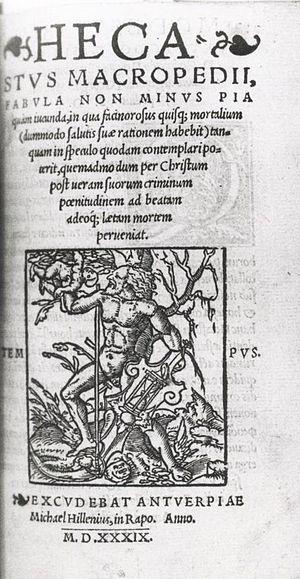
Georgius Macropédius, de son vrai nom Joris van Lanckvelt, est un humaniste néerlandais, à la fois maître d’école et le plus grand auteur dramatique du XVIᵉ siècle qui écrivait en latin.